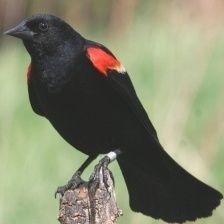
Species: RED WINGED BLACKBIRD
Scientific name: AGELAIUS PHOENICEUS